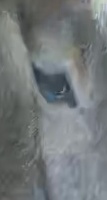
Face region: eyes (orbital_tightening_and_eye_area)
Pain indicator: obviously_present